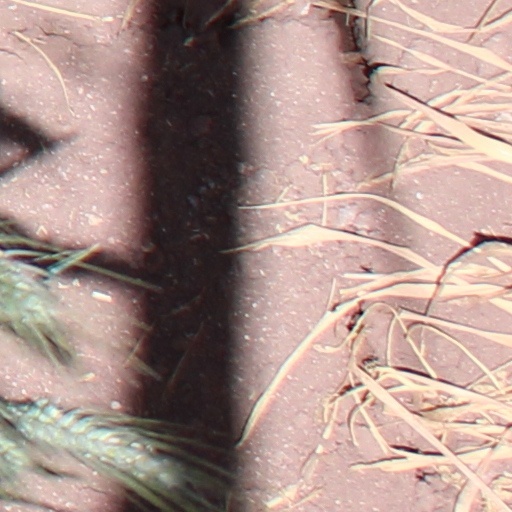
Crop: wheat